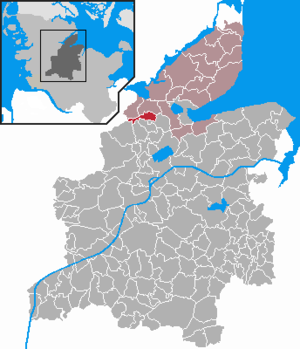
Hummelmark
Kort
Hummelmark eller Hummelfeld er en landsby og kommune beliggende omtrent 7 km vest for Egernførde i det sydøstlige Sydslesvig. Administrativt hører kommunen under Rendsborg-Egernførde kreds i den nordtyske delstat Slesvig-Holsten. Kommunen samarbejder på administrativt plan med andre kommuner i omegnen i Slien-Østersø kommunefællesskab. I kirkelig henseende hører Humlemark under Koslev Sogn. Sognet lå i Hytten Herred, da området tilhørte Danmark.